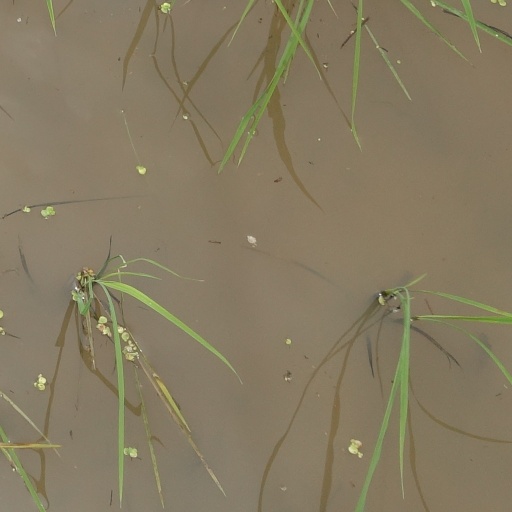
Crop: rice